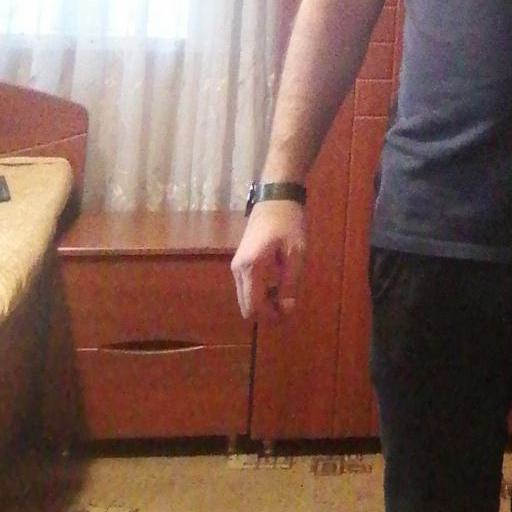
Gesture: no_gesture